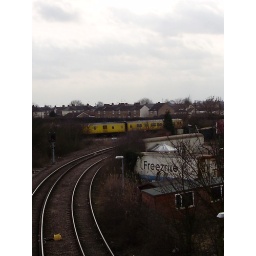
The track inspection DMU heading north towards Peterborough.Shot taken from the road bridge over the throat to Whitemoore yard.